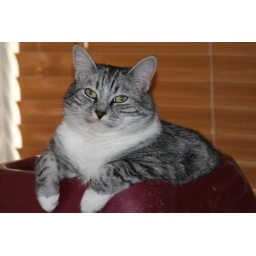
Sox posing in the dog bowl